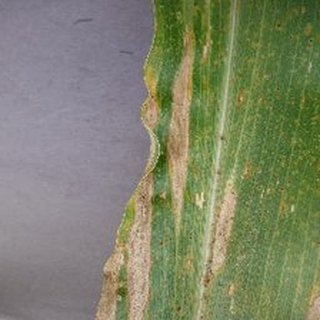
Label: corn_northern_leaf_blight